Flag Code of India

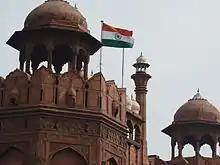
Indian flag at the Red Fort

The privilege of flying the national flag on vehicles is restricted to the President, Vice-President, Governors and Lieutenant governors of the Indian states and union territories, Heads of Indian missions/ posts abroad in the countries to which they are accredited, Prime Minister and other Cabinet Ministers; Ministers of State and Deputy Ministers of the Union; Chief Minister and other Cabinet Ministers of a State or Union Territory; Ministers of State and Deputy Ministers of a State or Union Territory; Speaker of the Lok Sabha; Deputy Chairman of the Rajya Sabha; Deputy Speaker of the Lok Sabha; Chairmen of Legislative Councils in States; Speakers of Legislative Assemblies in States and Union Territories; Chief Justice of India; Judges of Supreme Court; Chief Justice of High Courts; Judges of High Courts.